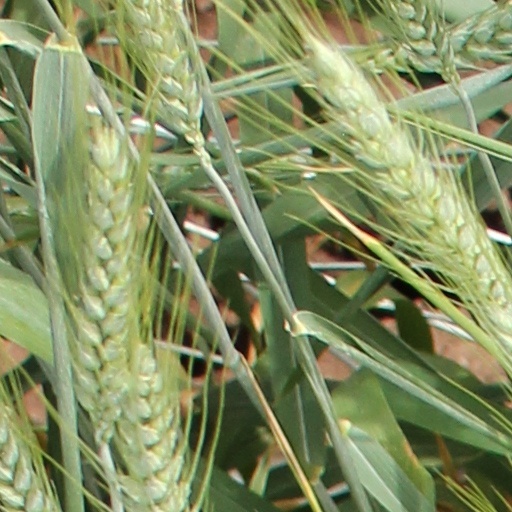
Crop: wheat